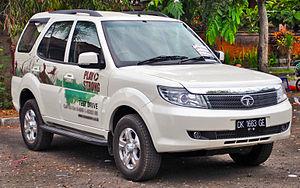
Le Tata Safari est un SUV fabriqué en Inde depuis 1997 par Tata Motors. Il est vendu en Asie et même dans certains pays d'Europe comme en Italie.